Utility maximization problem

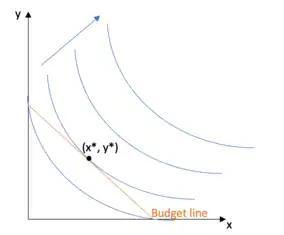
Figure 2: This shows the optimal amounts of goods x and y that maximise utility given a budget constraint.

and that the consumer's income is formula_24; then the set of all affordable packages, the budget set is,